Fingerprint

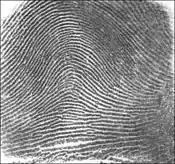
A non-tented fingerprint arch

Fingerprints are impressions left on surfaces by the friction ridges on the finger of a human. The matching of two fingerprints is among the most widely used and most reliable biometric techniques. Fingerprint matching considers only the obvious features of a fingerprint.